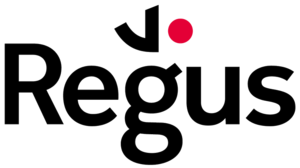
IWG plc, anciennement The Regus Group plc, est une société multinationale dont le siège est situé en Suisse et au New Jersey. Regus et ses marques proposent à leurs clients des prestations pour prêter des bureaux et des espaces de travail.